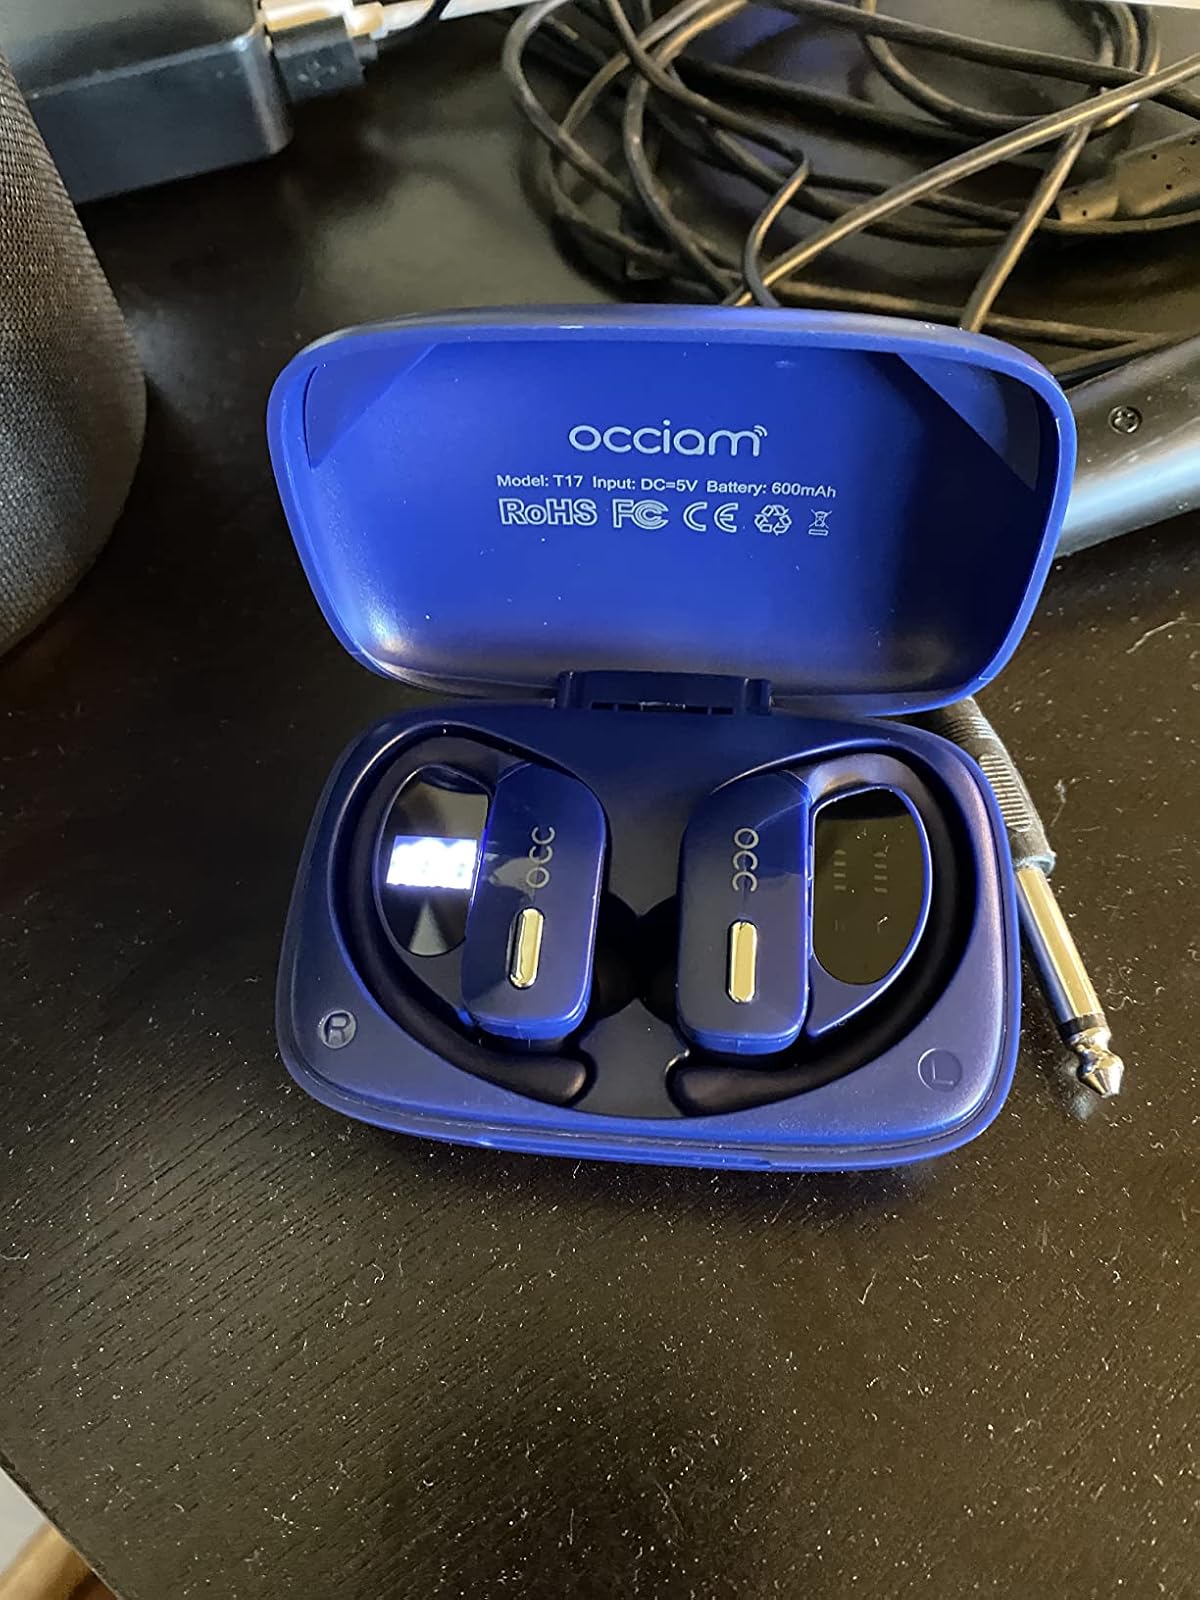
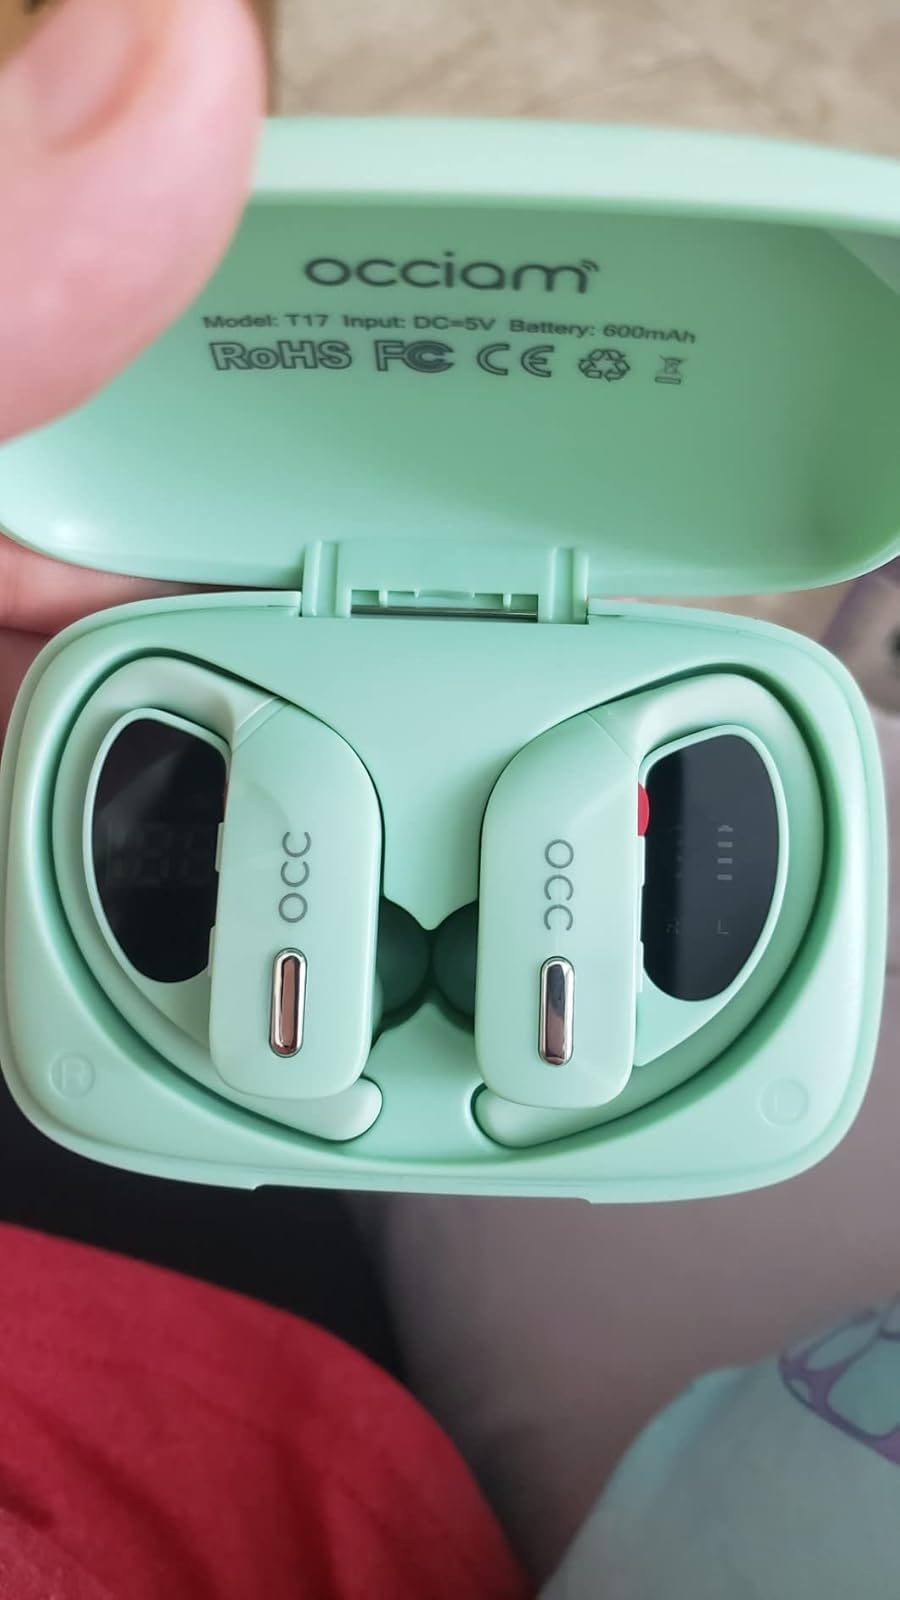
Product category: earbuds
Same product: no